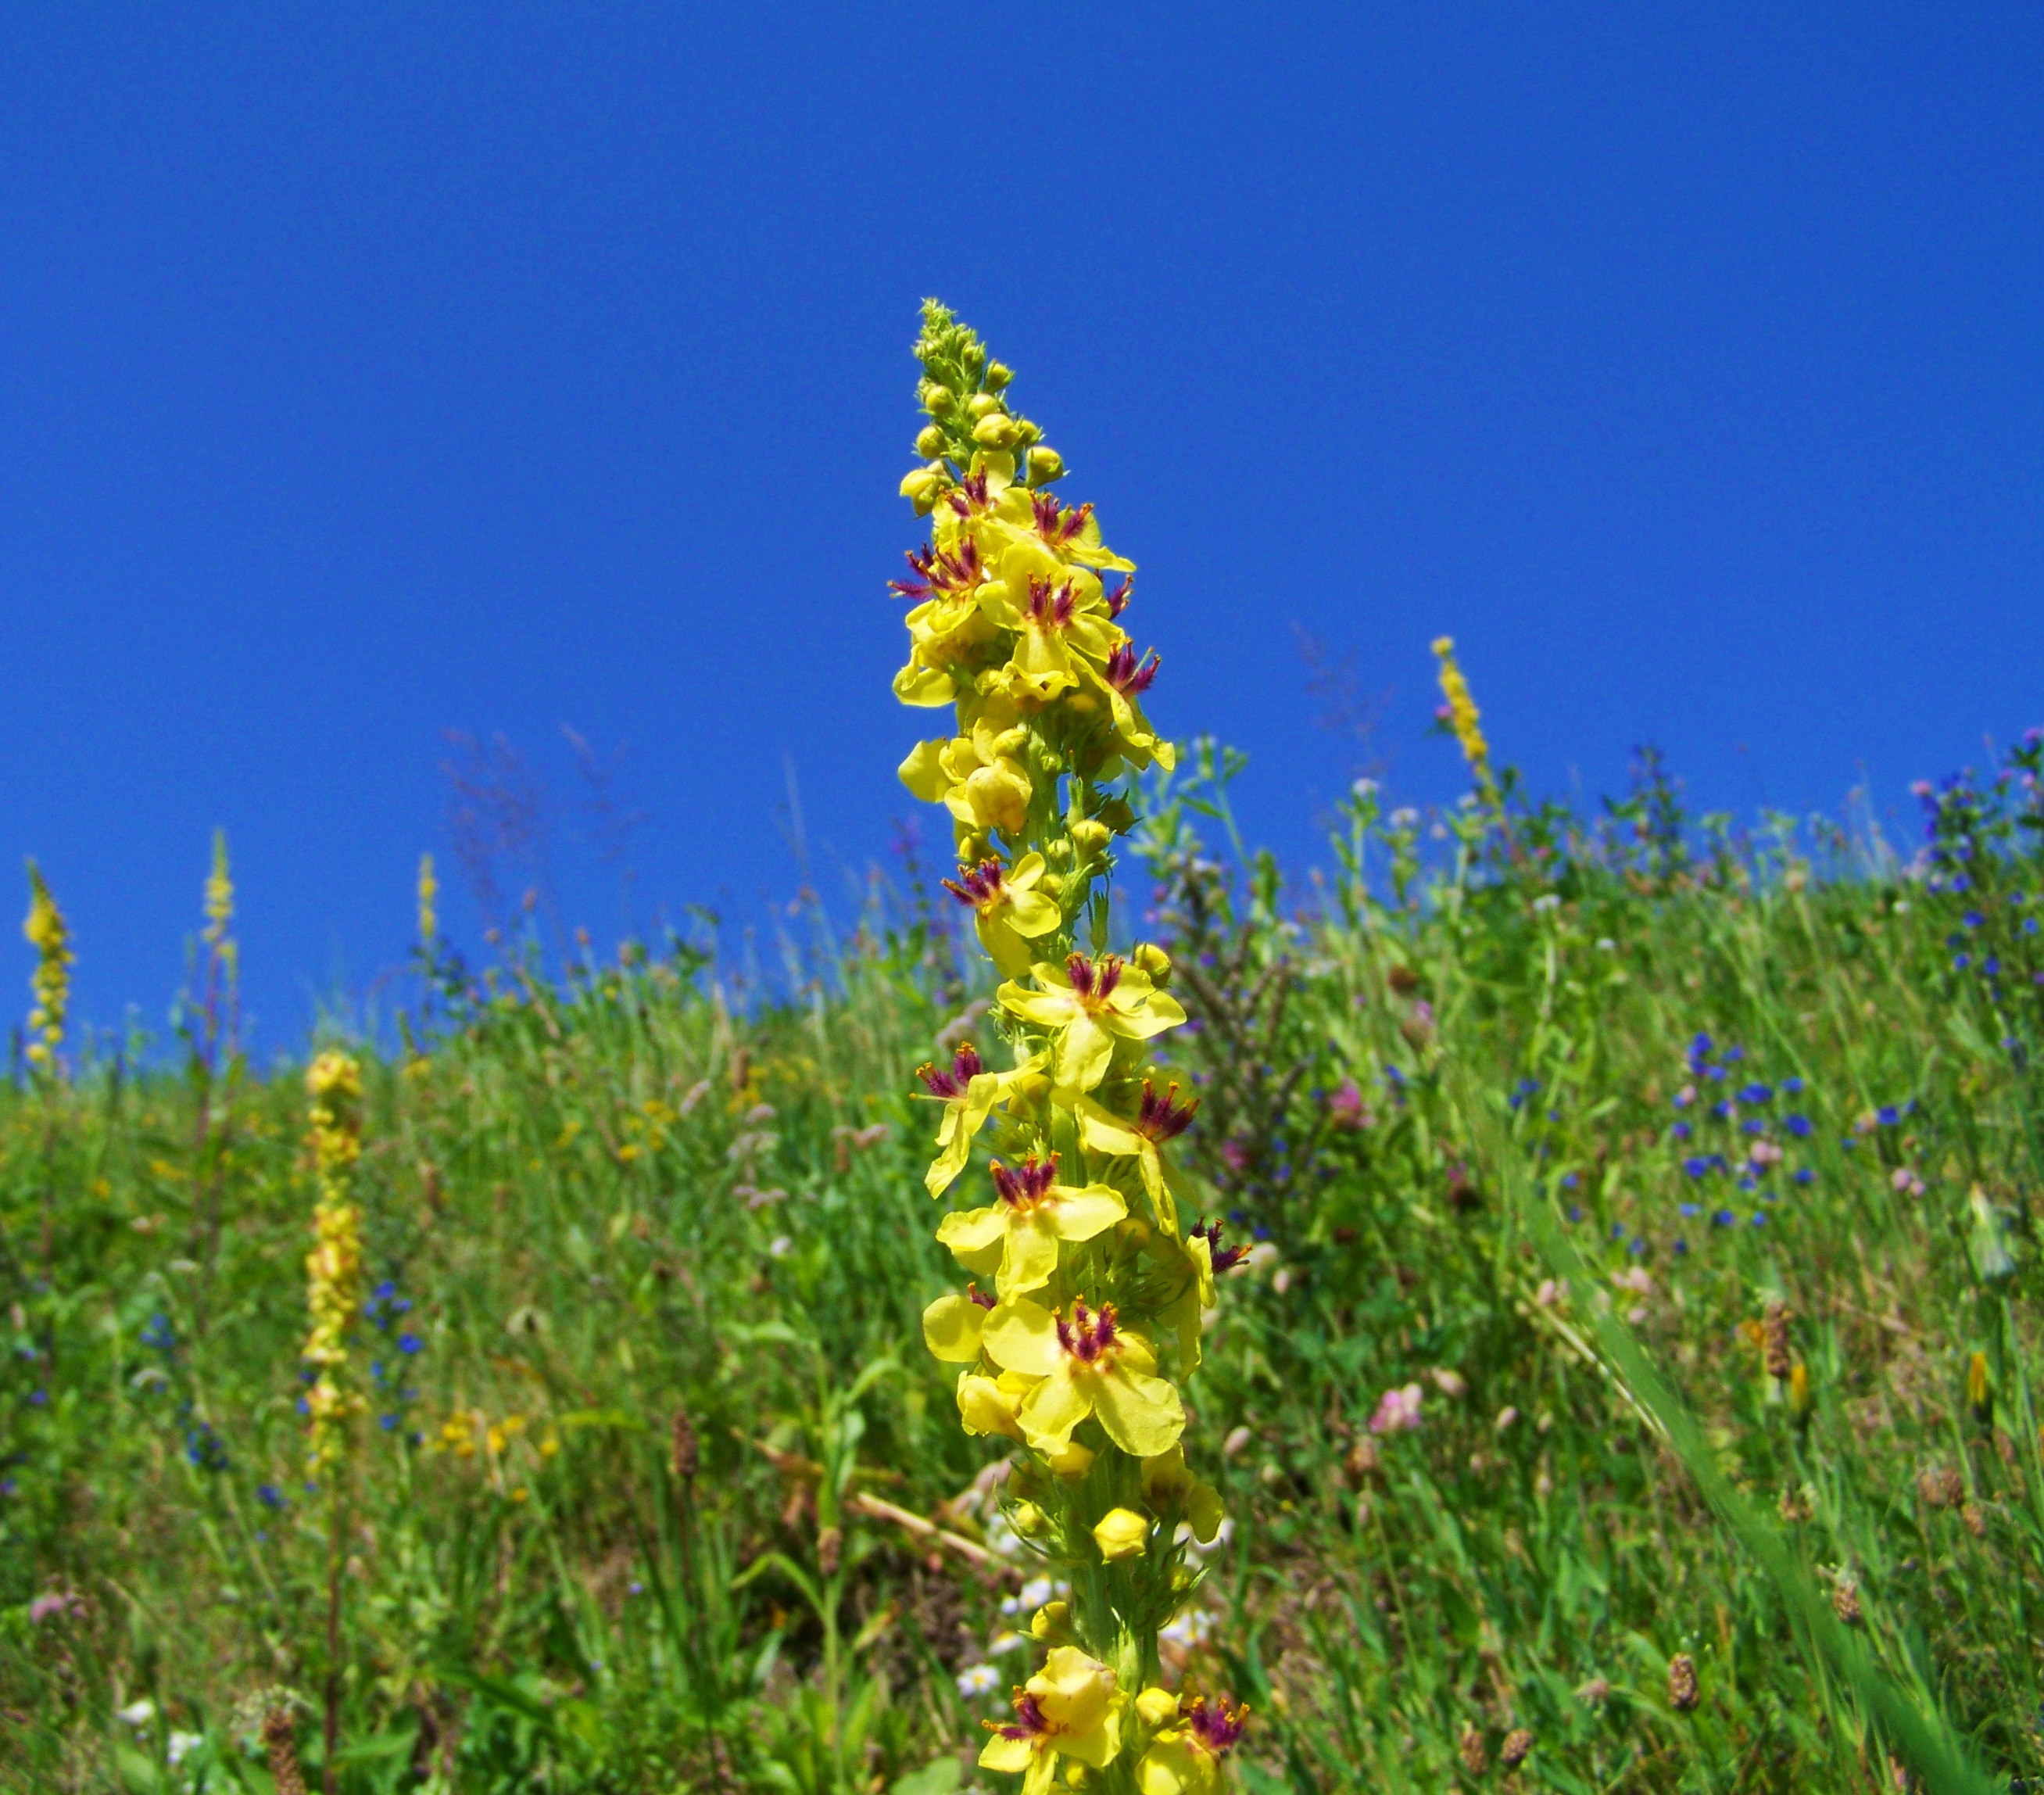
plant, meadow, prairie, flower, produce, crop, agriculture, flora, blue sky, wildflower, shrub, lupin, flowering plant, yellow wild flowers, verbascum, oxtail weed, colorful meadow, land plant